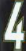
Number: 4